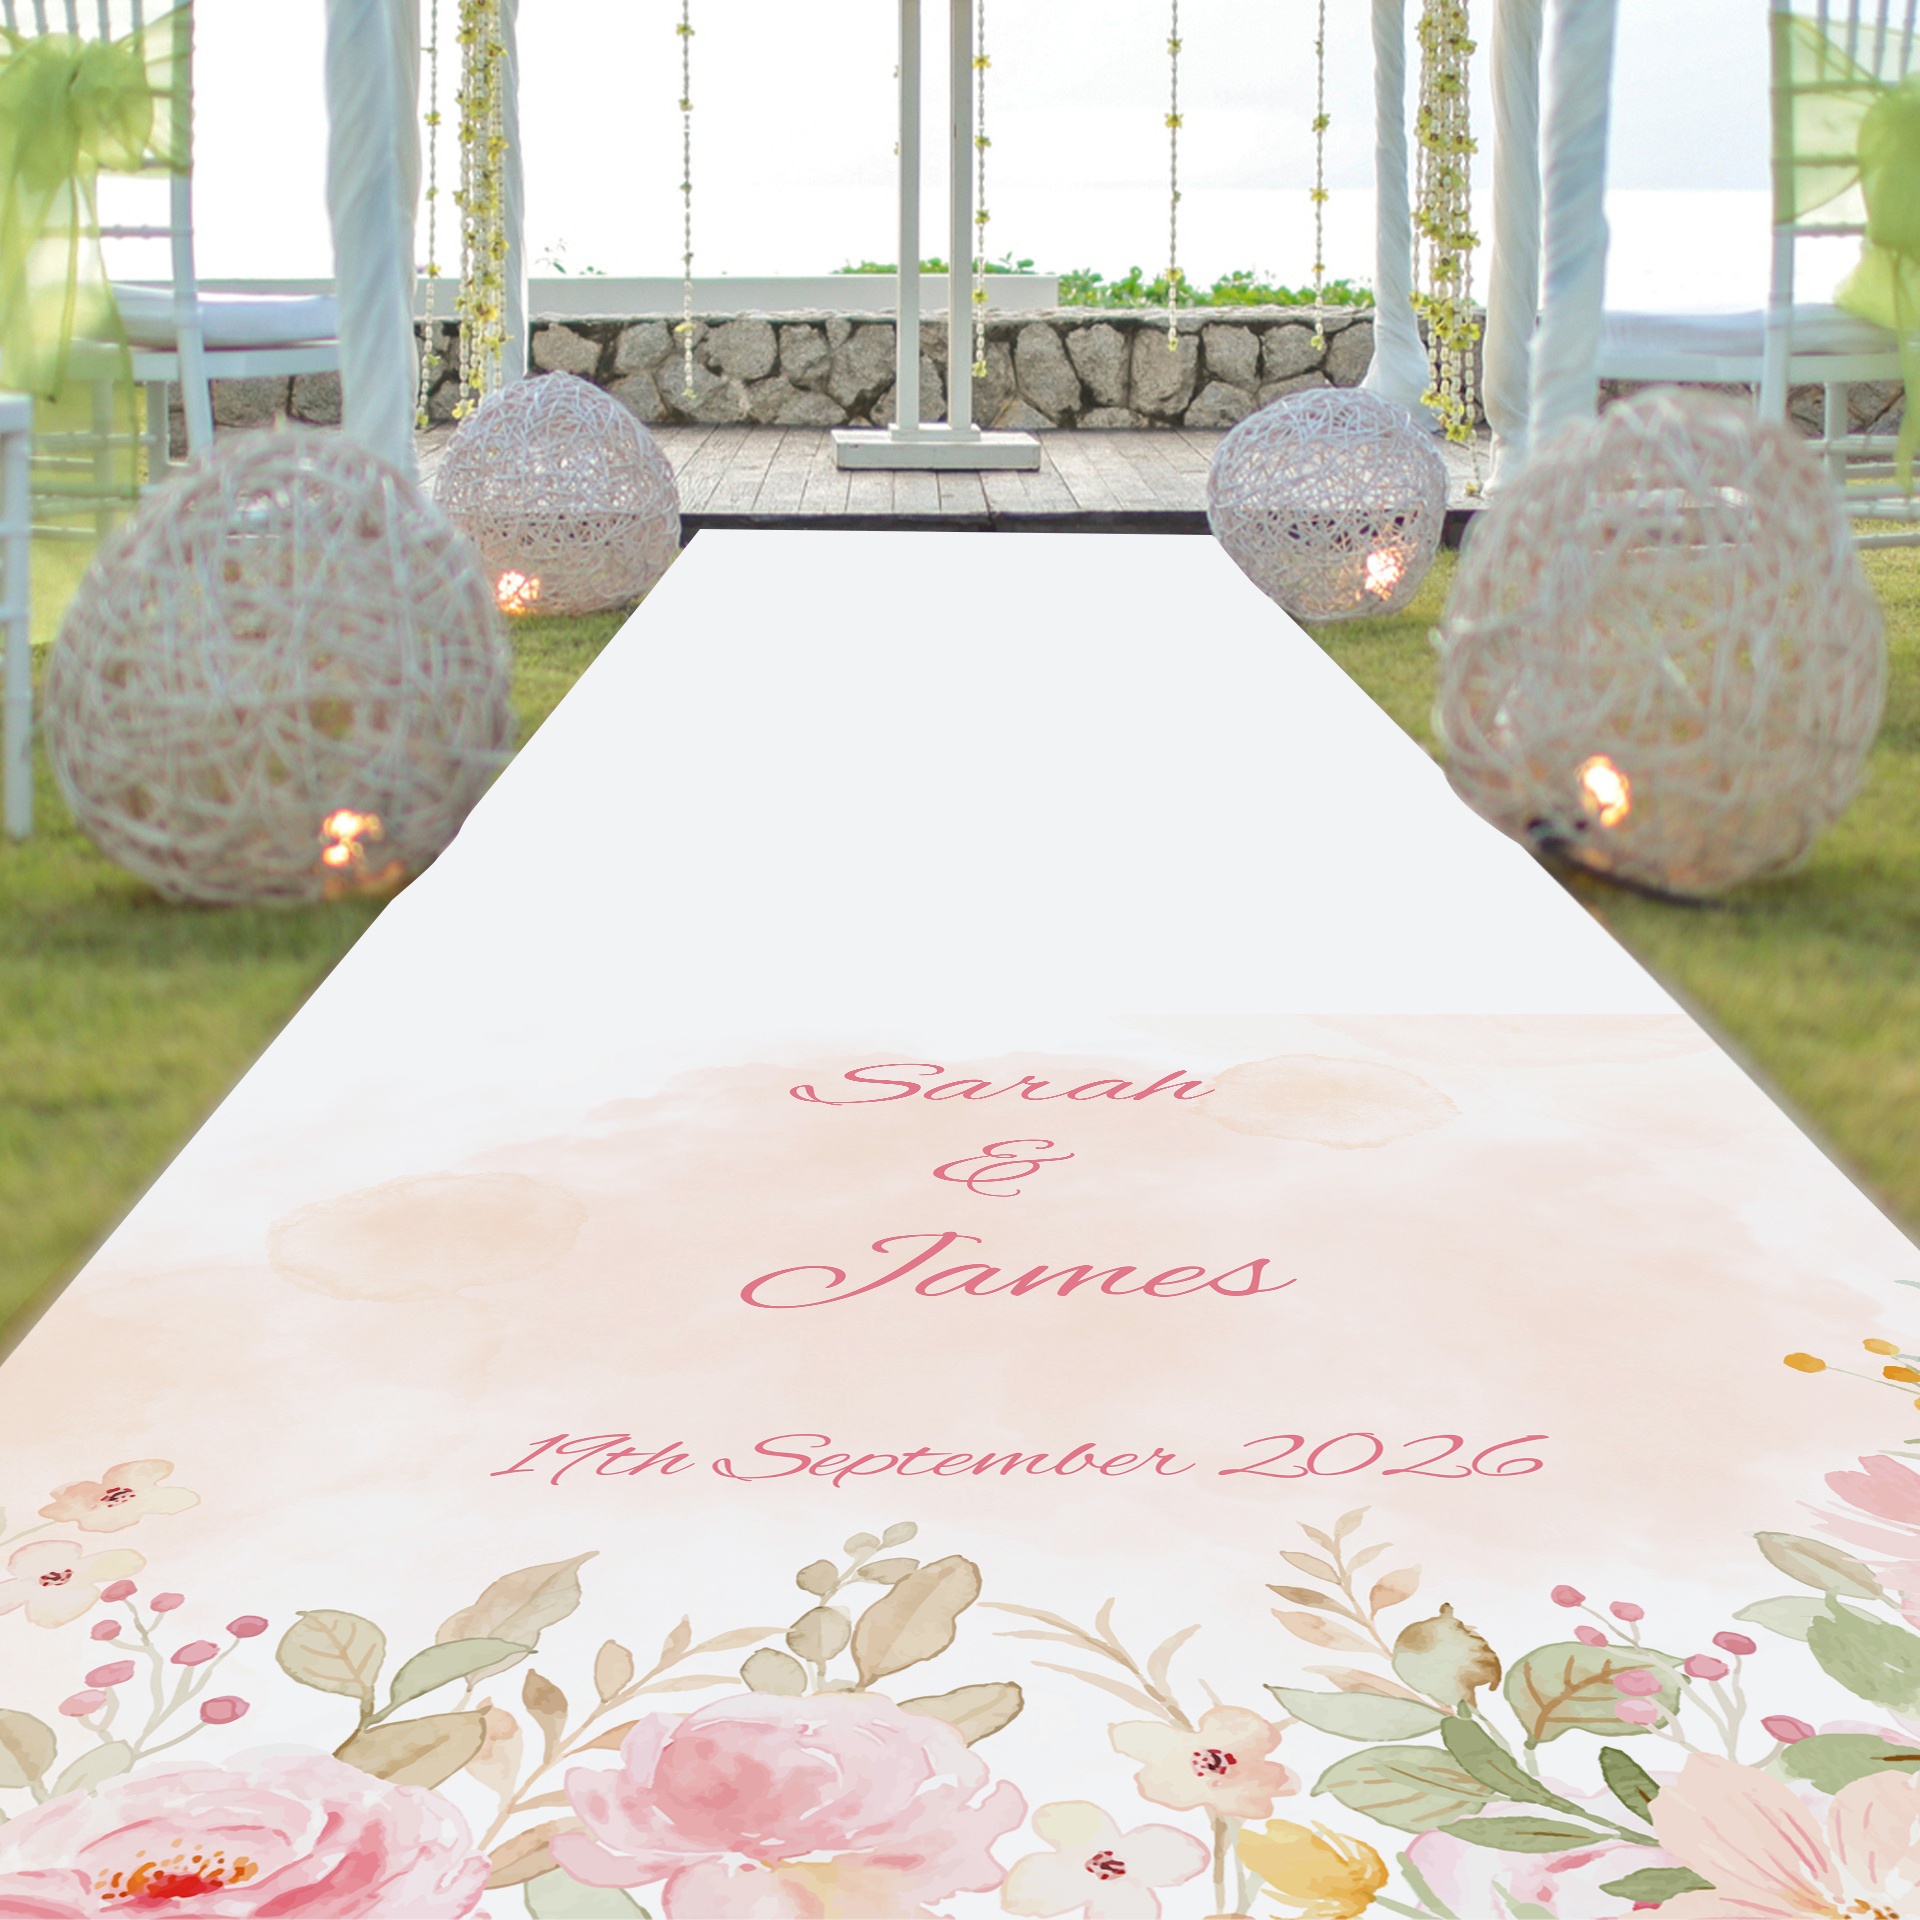
Personalised Watercolour Wash Aisle Runner
Make your walk down the aisle unforgettable with our custom watercolor floral wedding aisle runner – a stunning blend of elegance, romance, and personalisation. Soft pink and peach watercolor florals with lush green foliage Elegant cursive script featuring your names and wedding date Subtle pastel background for a timeless, sophisticated look Available in 5m, 10, 20m 107cm wide Customisation: Names & date in a soft font Made to order
Brand: CCA Occasions Limited
Category: Religious & Ceremonial > Wedding Ceremony Supplies > Aisle Runners